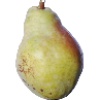
Label: Pear Williams 1